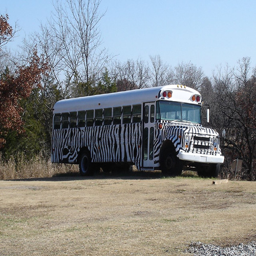
A school bus has been painted with zebra stripes.
A school bus painted to look like it has zebra prints.
A bus with a large amount of zebra stripes
A bus with zebra stripes sits alone in the field.
A bus with stripes is parked on the side of the road.